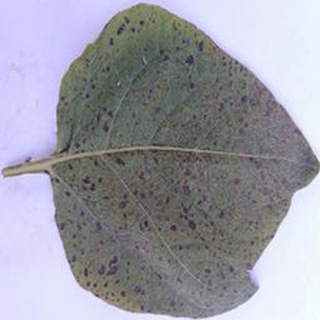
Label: potato_early_blight